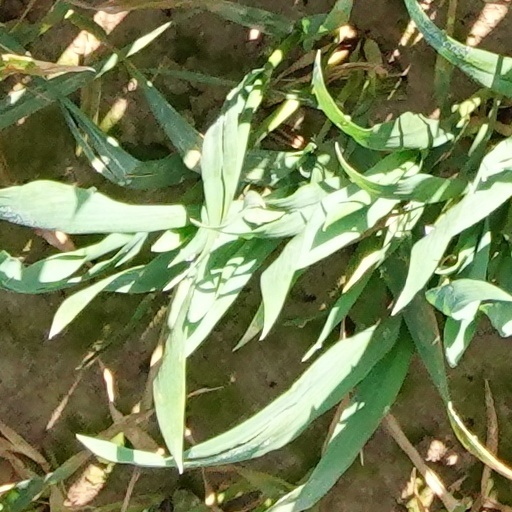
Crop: wheat